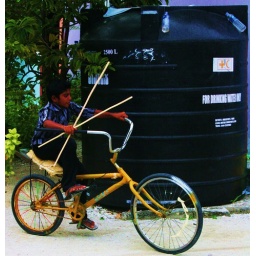
Maldivian local on bike passing by water reservoir